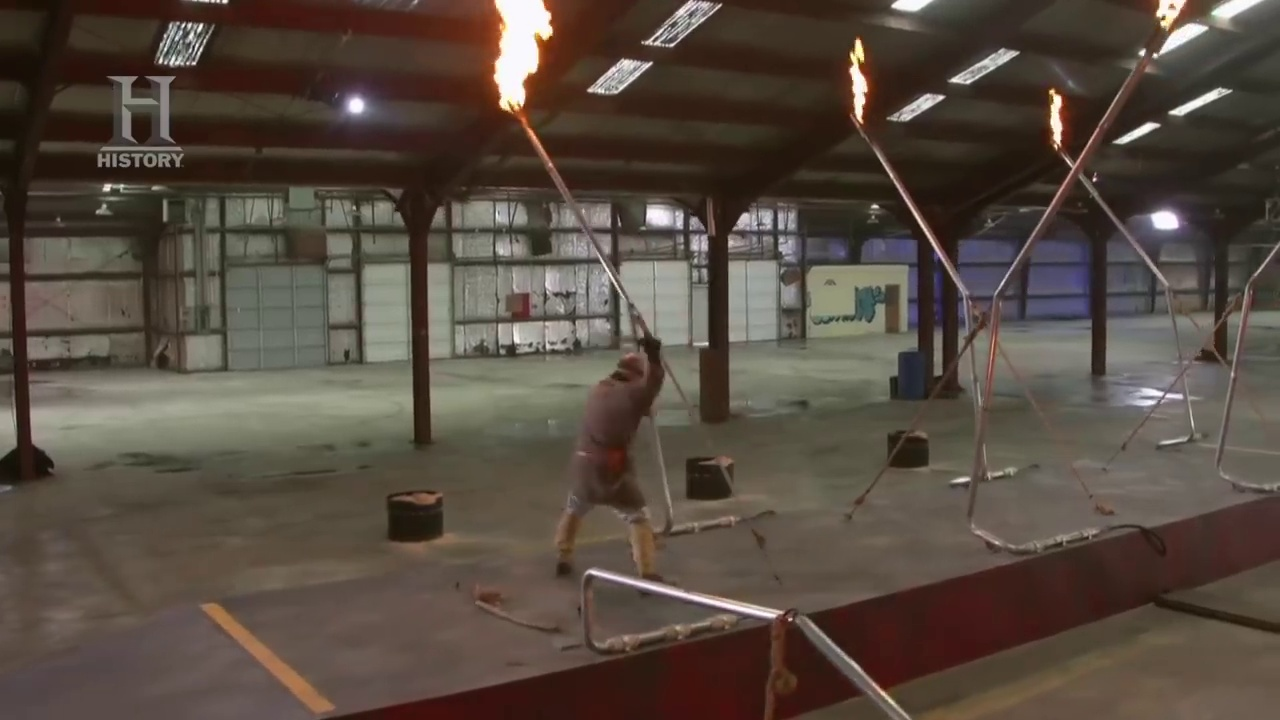
Fire: yes
Smoke: no